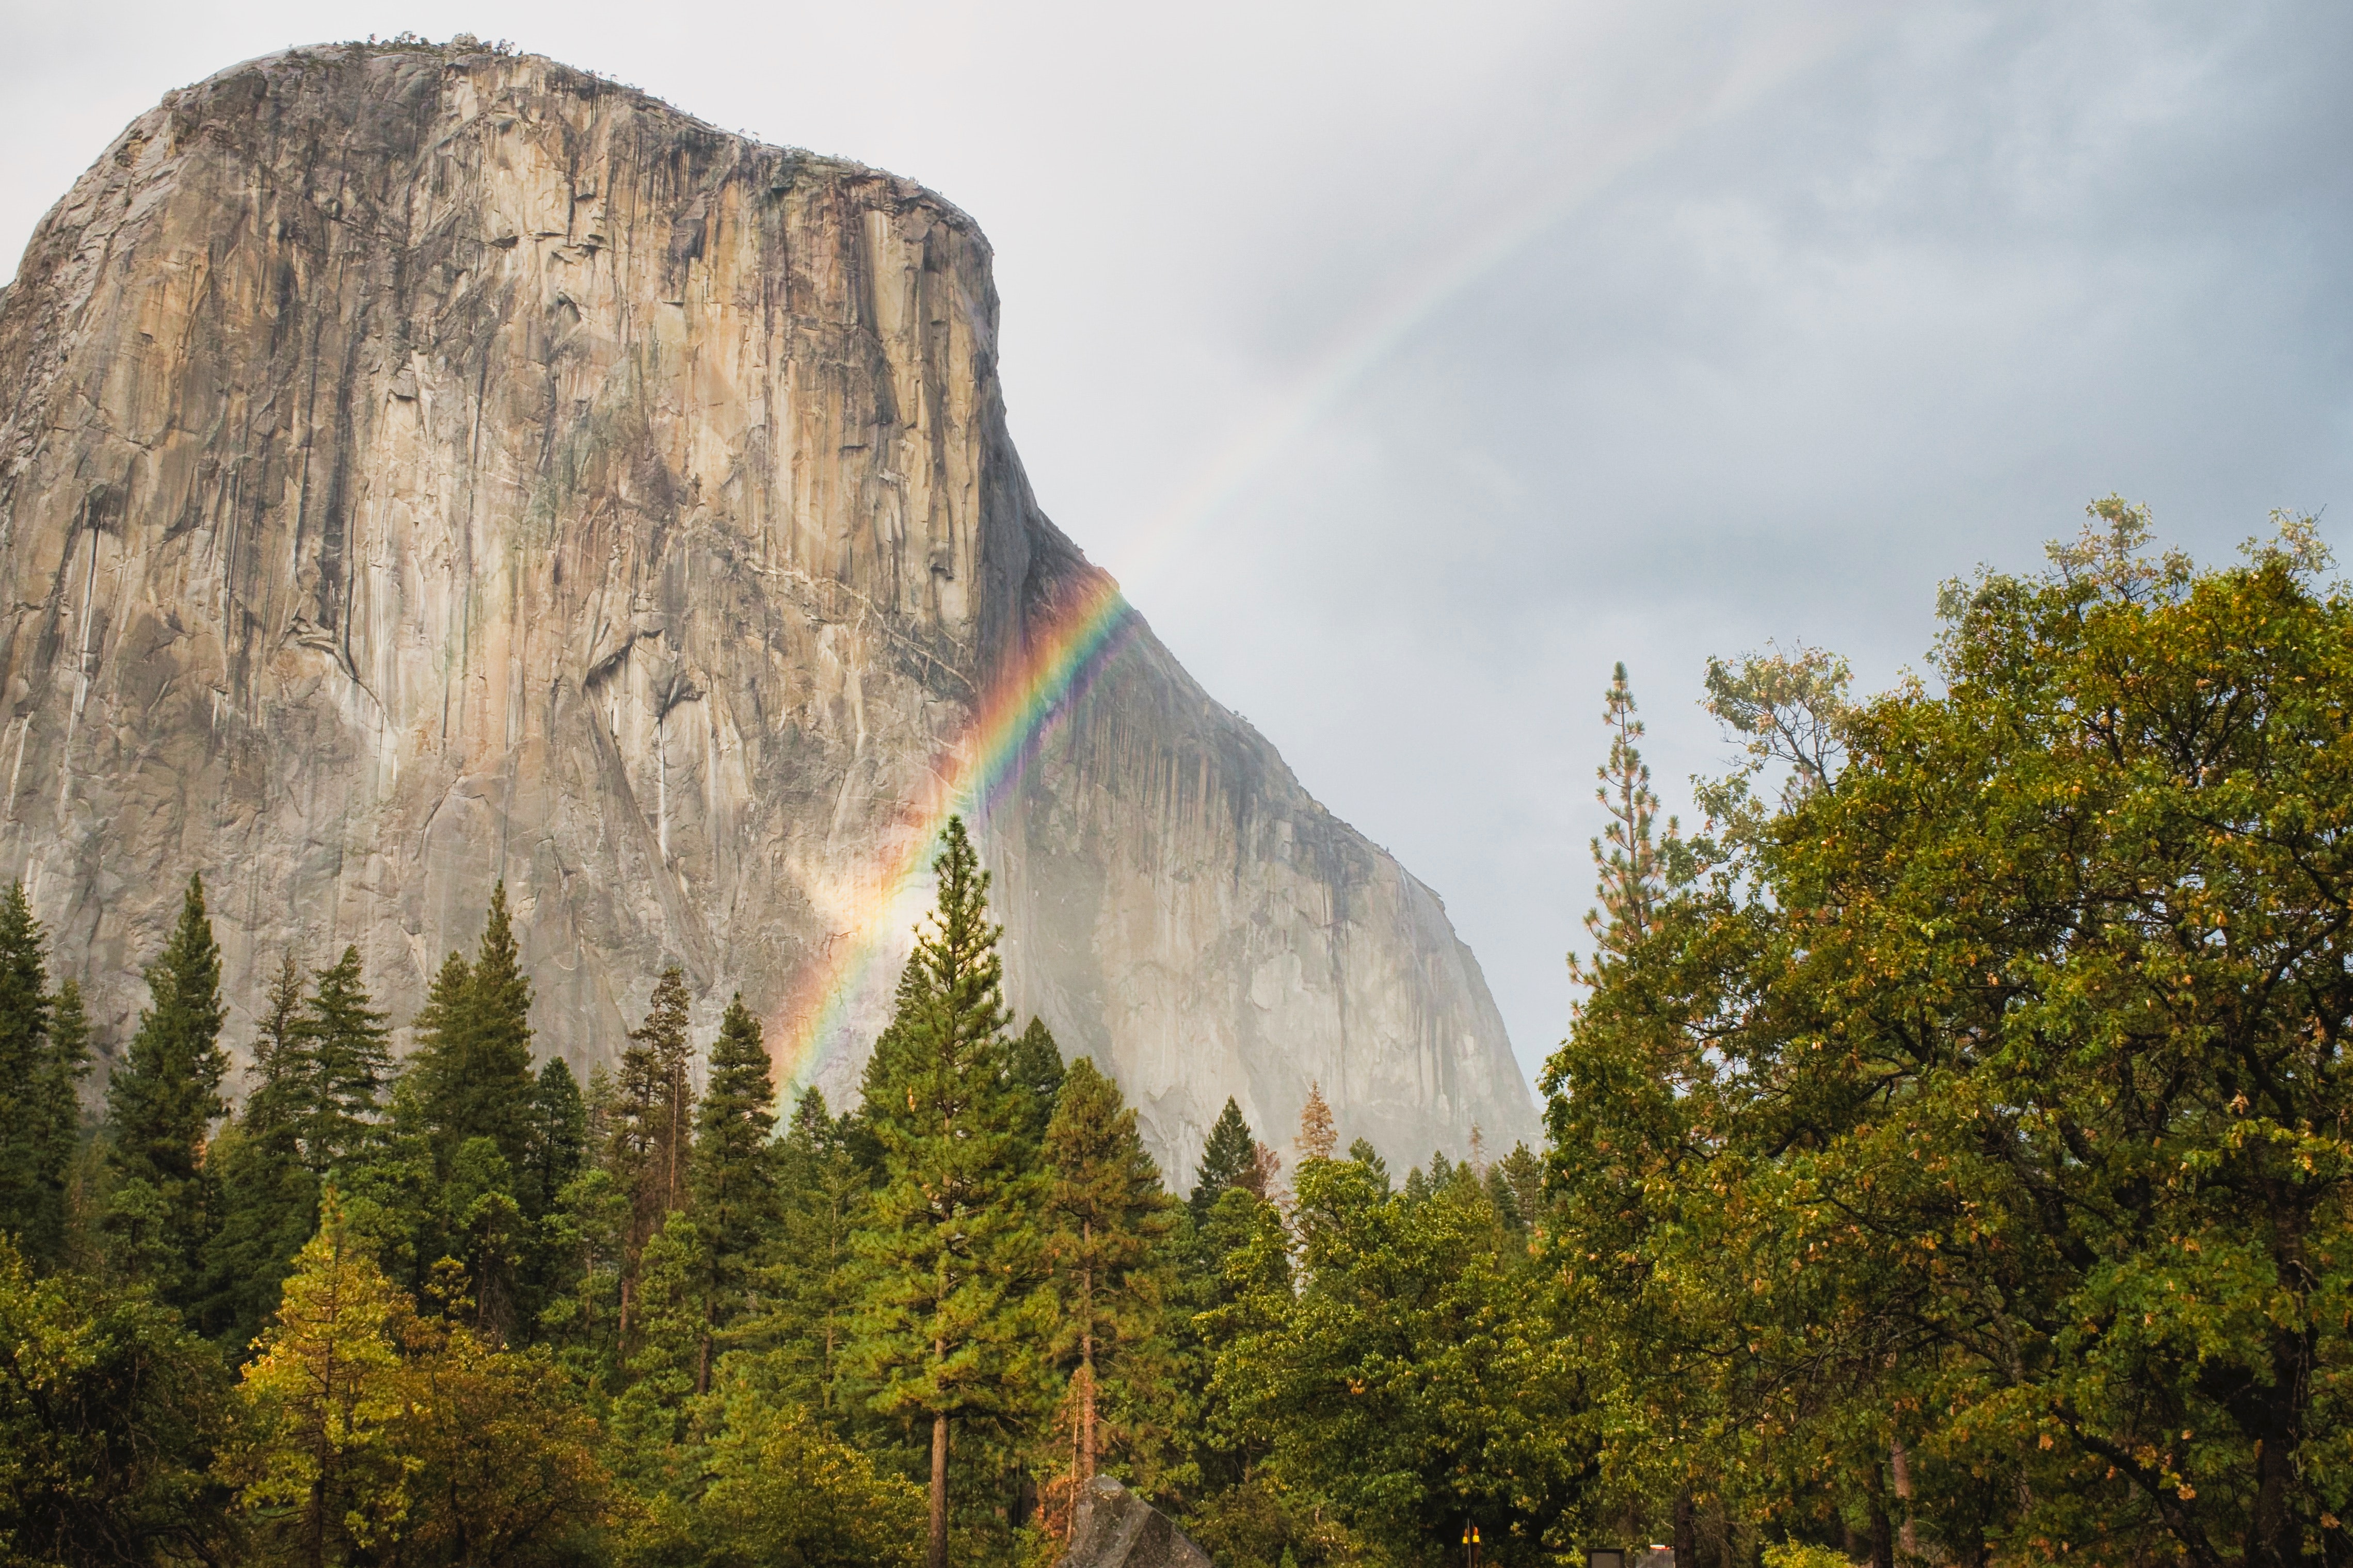
natural, sky, cloud, mountain, plant, natural landscape, tree, highland, terrain, larch, formation, mountain range, bedrock, outcrop, landscape, forest, wood, trunk, hill, massif, road, klippe, hill station, valley, grass, escarpment, cumulus, ridge, plateau, fell, batholith, temperate broadleaf and mixed forest, meteorological phenomenon, water feature, conifer, wildlife, rock, cliff, tropical and subtropical coniferous forests, intrusion, summit, rainforest, valdivian temperate rain forest, jungle, woodland, pine, autumn, badlands, fir, old growth forest, pine family